Road verge

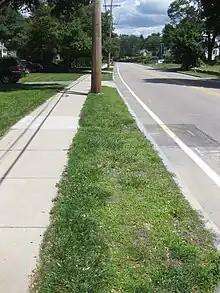
A curb strip in suburban Greater Boston, Massachusetts. Outside of rural areas in New England, devil strips are narrow – the one pictured is from curb to sidewalk. They are usually not maintained by the municipality, but rather by the property owner, and are used primarily to provide space for utility poles.

A road verge is a strip of groundcover consisting of grass or garden plants, and sometimes also shrubs and trees, located between a roadway and a sidewalk. Verges are known by dozens of other names such as grass strip, nature strip, curb strip, berm, or park strip, the usage of which is often quite regional.